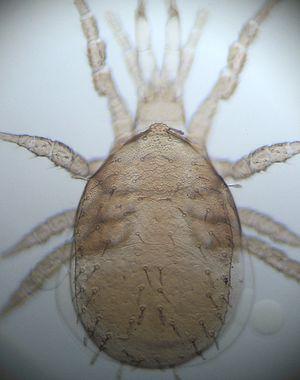
Les Ascoidea Oudemans, 1905 sont une super-famille d'acariens de l'ordre des Mesostigmata. Elle contient sept familles et près de 3 000 espèces. Les Phytoseioidea en sont parfois séparés.